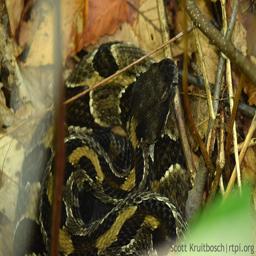
Animal: snakes